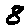
Label: 8